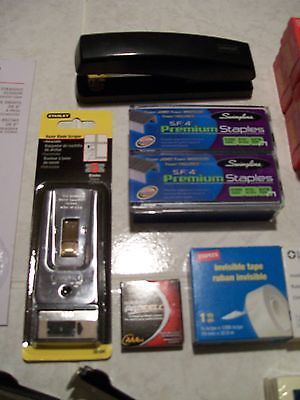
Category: stapler